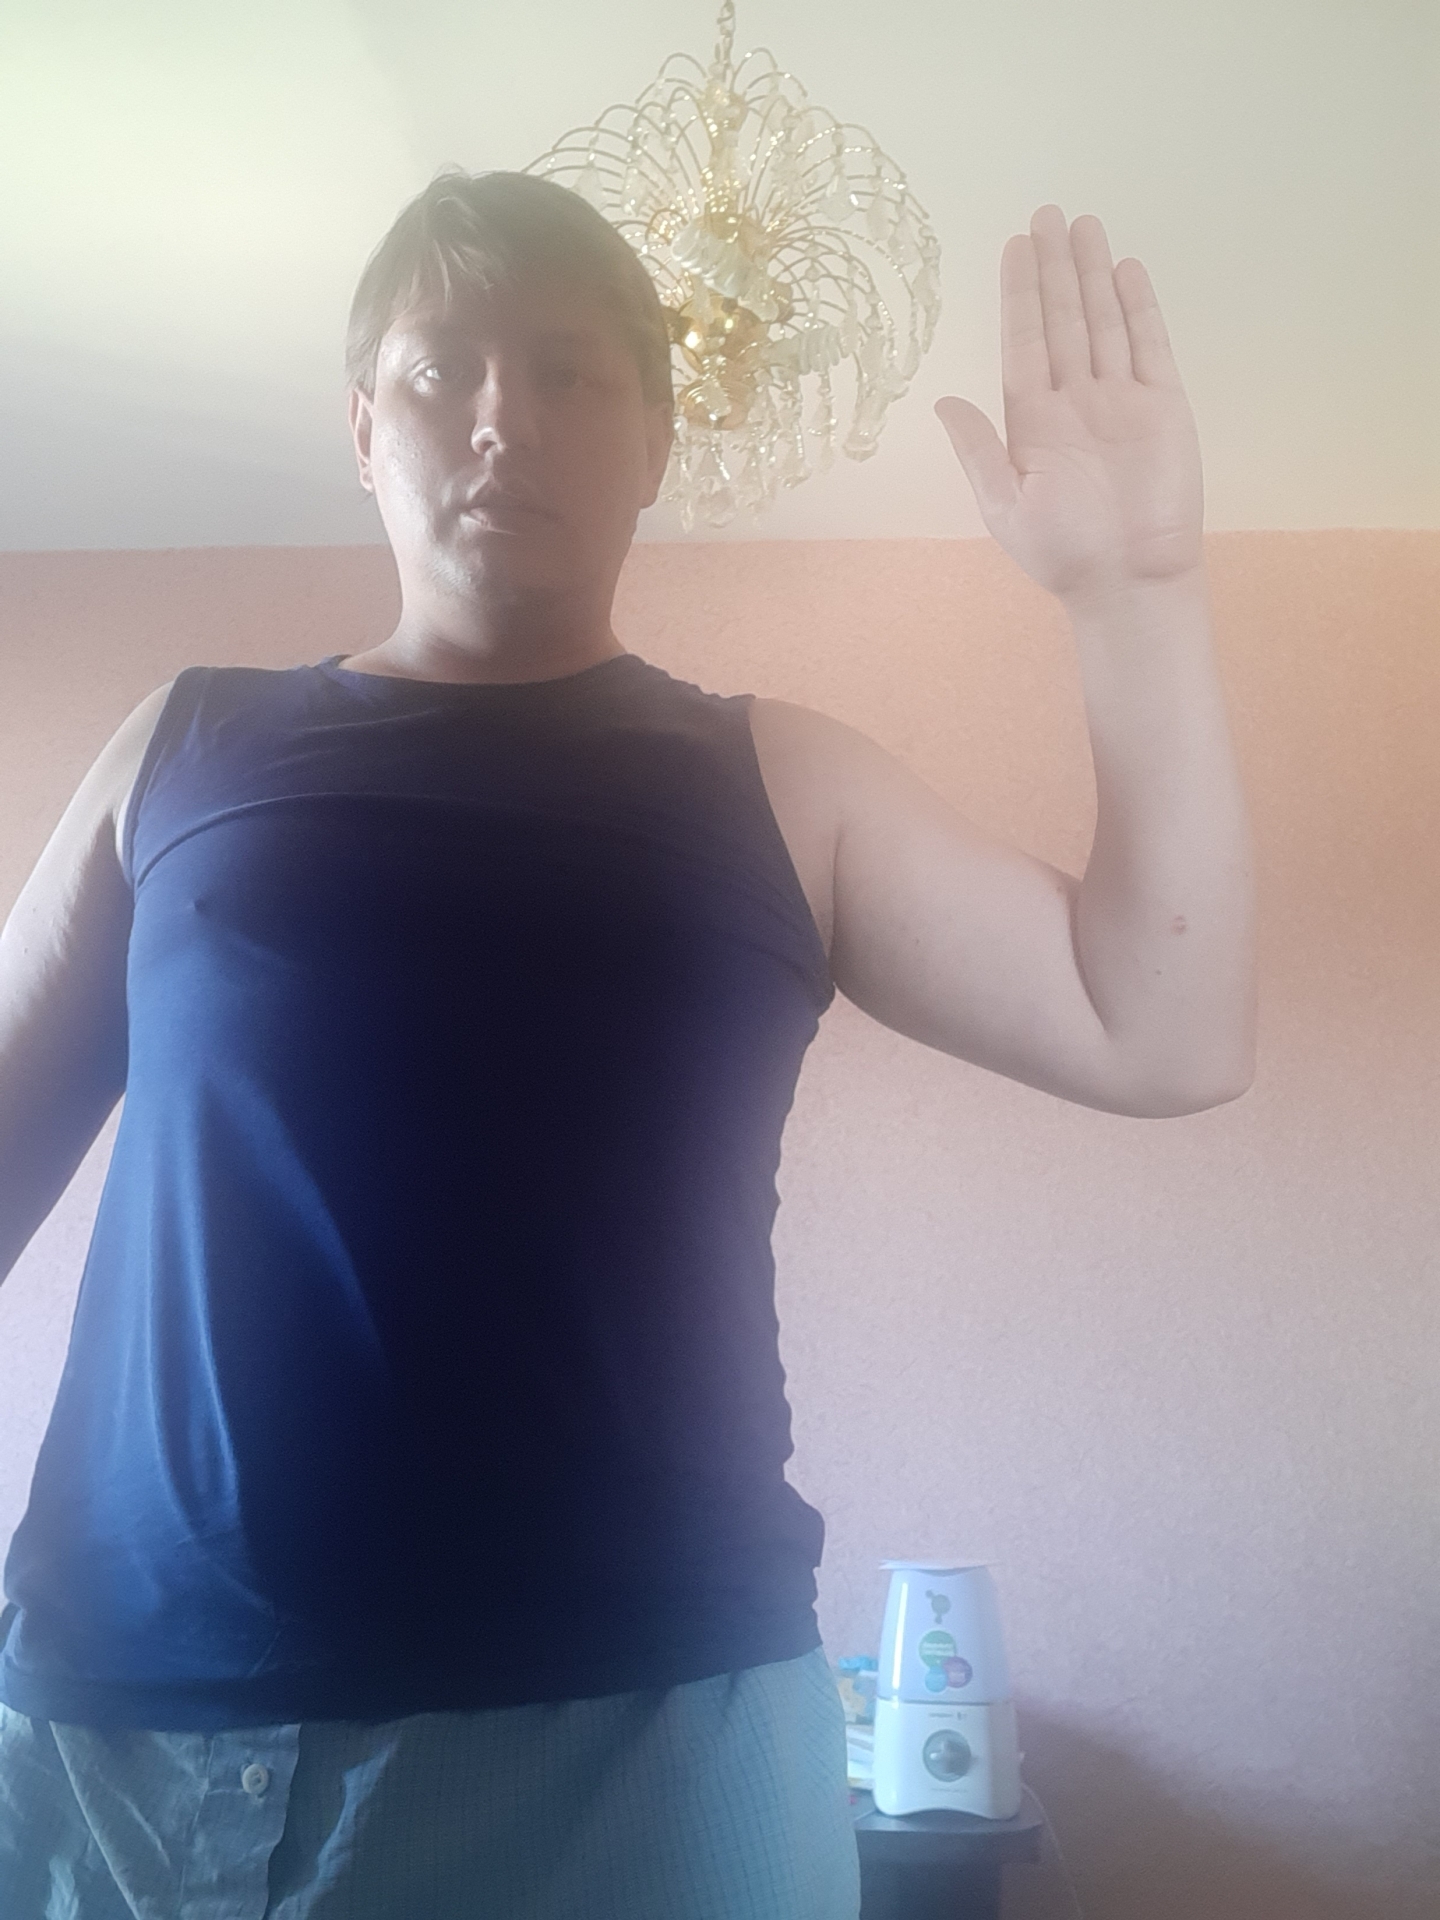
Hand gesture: stop